Elias Willard Smith

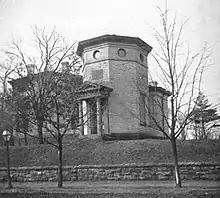
Daniel S Schanck Observatory

In 1865, Smith designed the Daniel S. Schanck Observatory for Rutgers College (now Rutgers University).